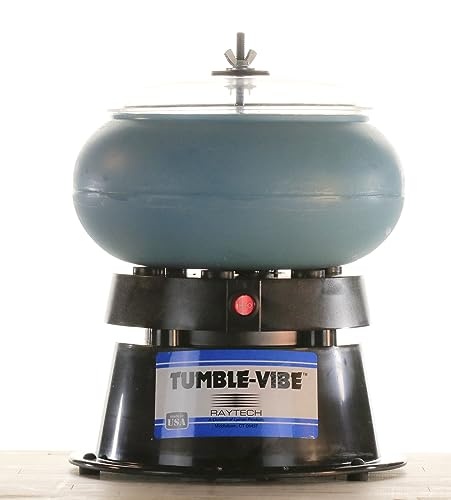
Professional Rock Polishing Kit
Brand: Raytech Features: 10 " bowl capacity is .10 cubic feet Perfect for polishing about 8 pounds of rocks Has noise reducing lid Smoothing and polishing preformed cabochons and small slabs Includes all grits model number: 23091R Part Number: 23091R Details: Thousands of satisfied customers testify to the durability and simplicity of the Tumble-Vibe 10. Combined with a GSH-2 Stone Finishing Kit, this is a must for any professional. The kit comes complete and ready to operate with a motorized base, one bowl, clear lid, two rubber nuts, and all the grits necessary for accomplishing the grinding step through the final polish step of most gemstones. The four steps that are included are Silicone Carbide (100/120) – rough grind, Silicone Carbide (700F) – fine grind, Iolox 50 – pre-polish, and Raybrite TL - polish. EAN: 0034337230915 Package Dimensions: 10.5 x 10.5 x 10.5 inches
Brand: Raytech
Category: Business & Industrial > Mining & Quarrying > Mining & Quarrying Machinery > Crushers > Cone Crushers